Moerdijk bridges

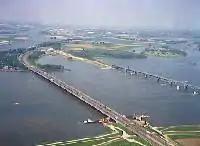
Moerdijk bridges in 2001

The Moerdijk bridges in the Netherlands are bridges that connect the Island of Dordrecht with the Dutch province of North Brabant ("Noord-Brabant") across the "Hollands Diep". The first bridge was built at the end of the 19th century, and was a railway bridge. The second bridge was built in the 1930s for road traffic, and is currently part of the A16 motorway. This bridge was replaced in 1978 by a more modern, wider bridge. A second railroad bridge was finished in 2006, as part of the HSL-Zuid project.